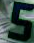
Number: 5